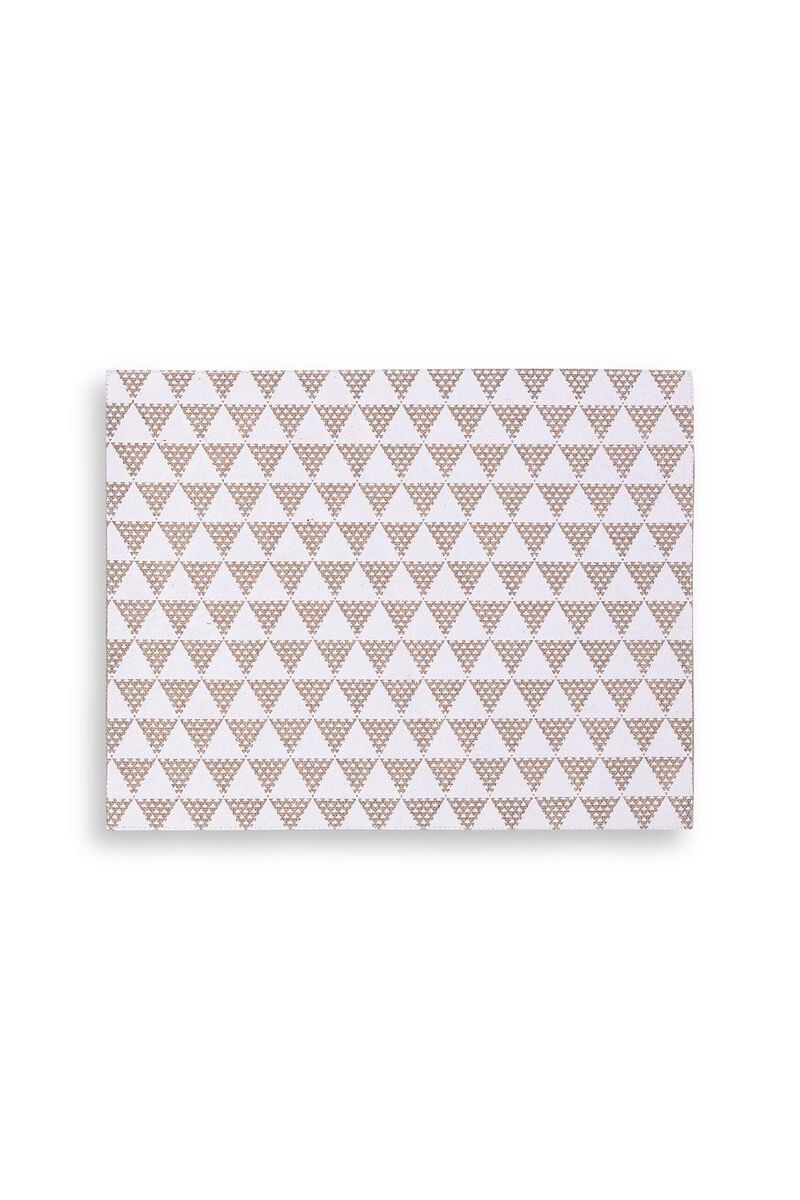
beige white triangle envelope